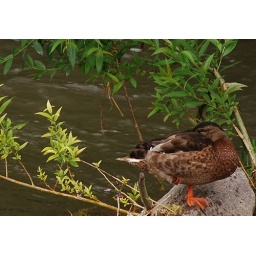
A duck sleeping in a stone in the middle of a river